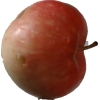
Label: Apple 10